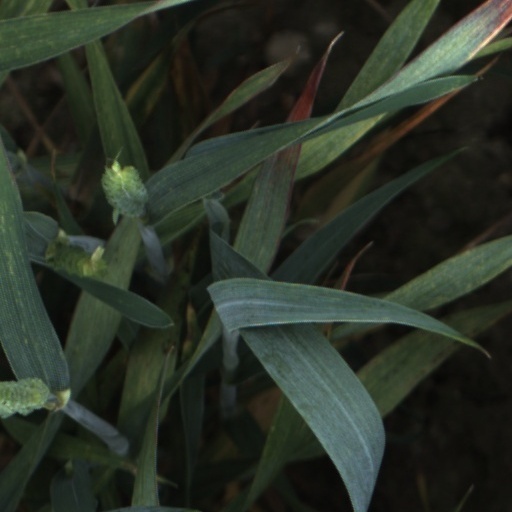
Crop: wheat